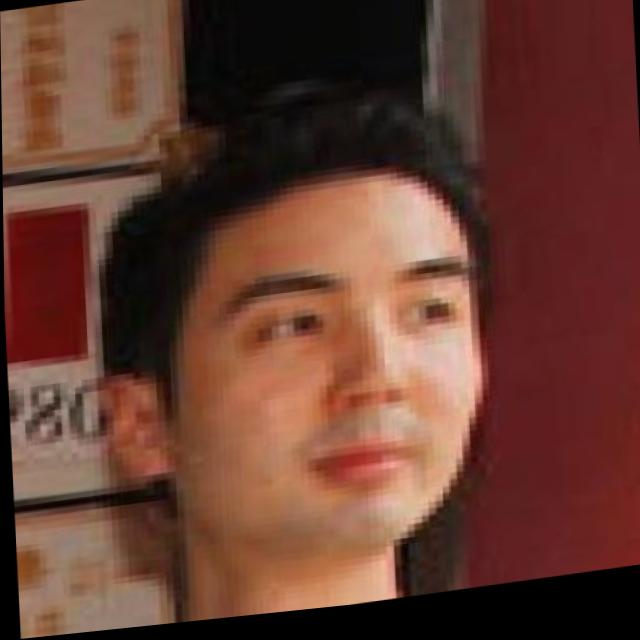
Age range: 21-44